Corynaeus

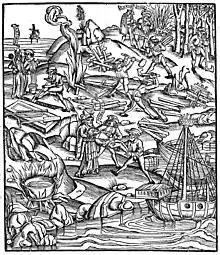
Corynaeus (top left) overseeing the funerary rites of Misenus in a 1502 woodcut

Corynaeus is the name of one or more characters in Virgil's "Aeneid". The first mention of Corynaeus in the poem is as a follower of Aeneas, who performs funerary rites for Misenus. Characters of the same name are then specified both as being killed by an archer, and later fighting in the final battle. This apparent contradiction is often explained by defining them as two separate characters.